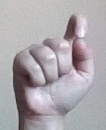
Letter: fa